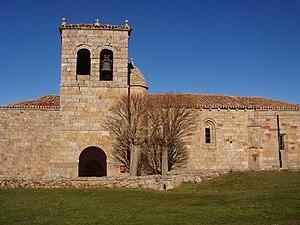
Pomar de Valdivia est une commune d'Espagne de la province de Palencia dans la communauté autonome de Castille-et-León. Elle fait partie de la comarque naturelle de La Valdivia.